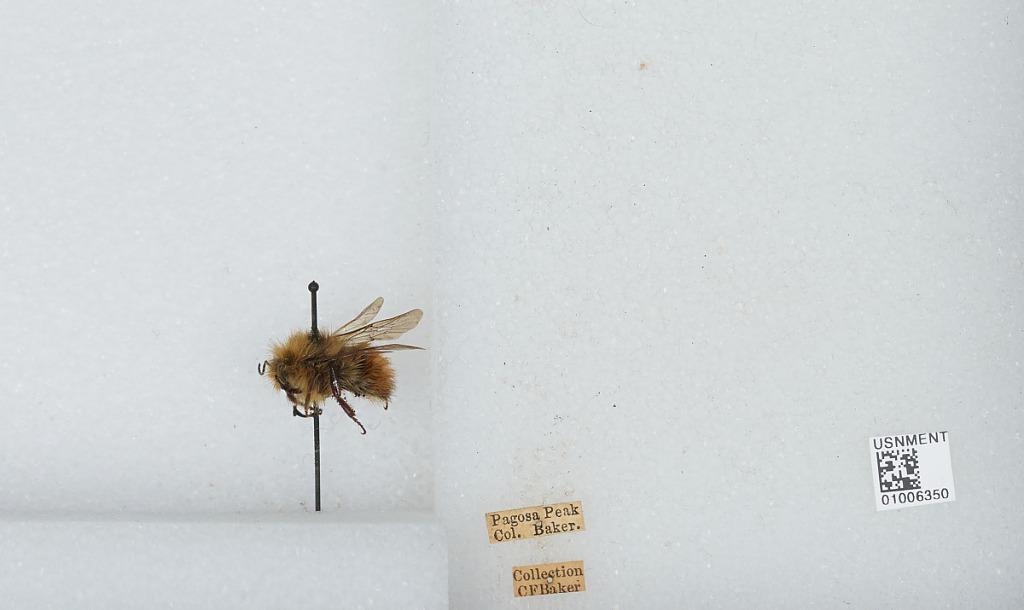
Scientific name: Bombus (Pyrobombus) flavifrons Cresson
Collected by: C. Baker
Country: United States
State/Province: Colorado
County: Mineral
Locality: Pagosa Peak
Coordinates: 37.4436, -107.067